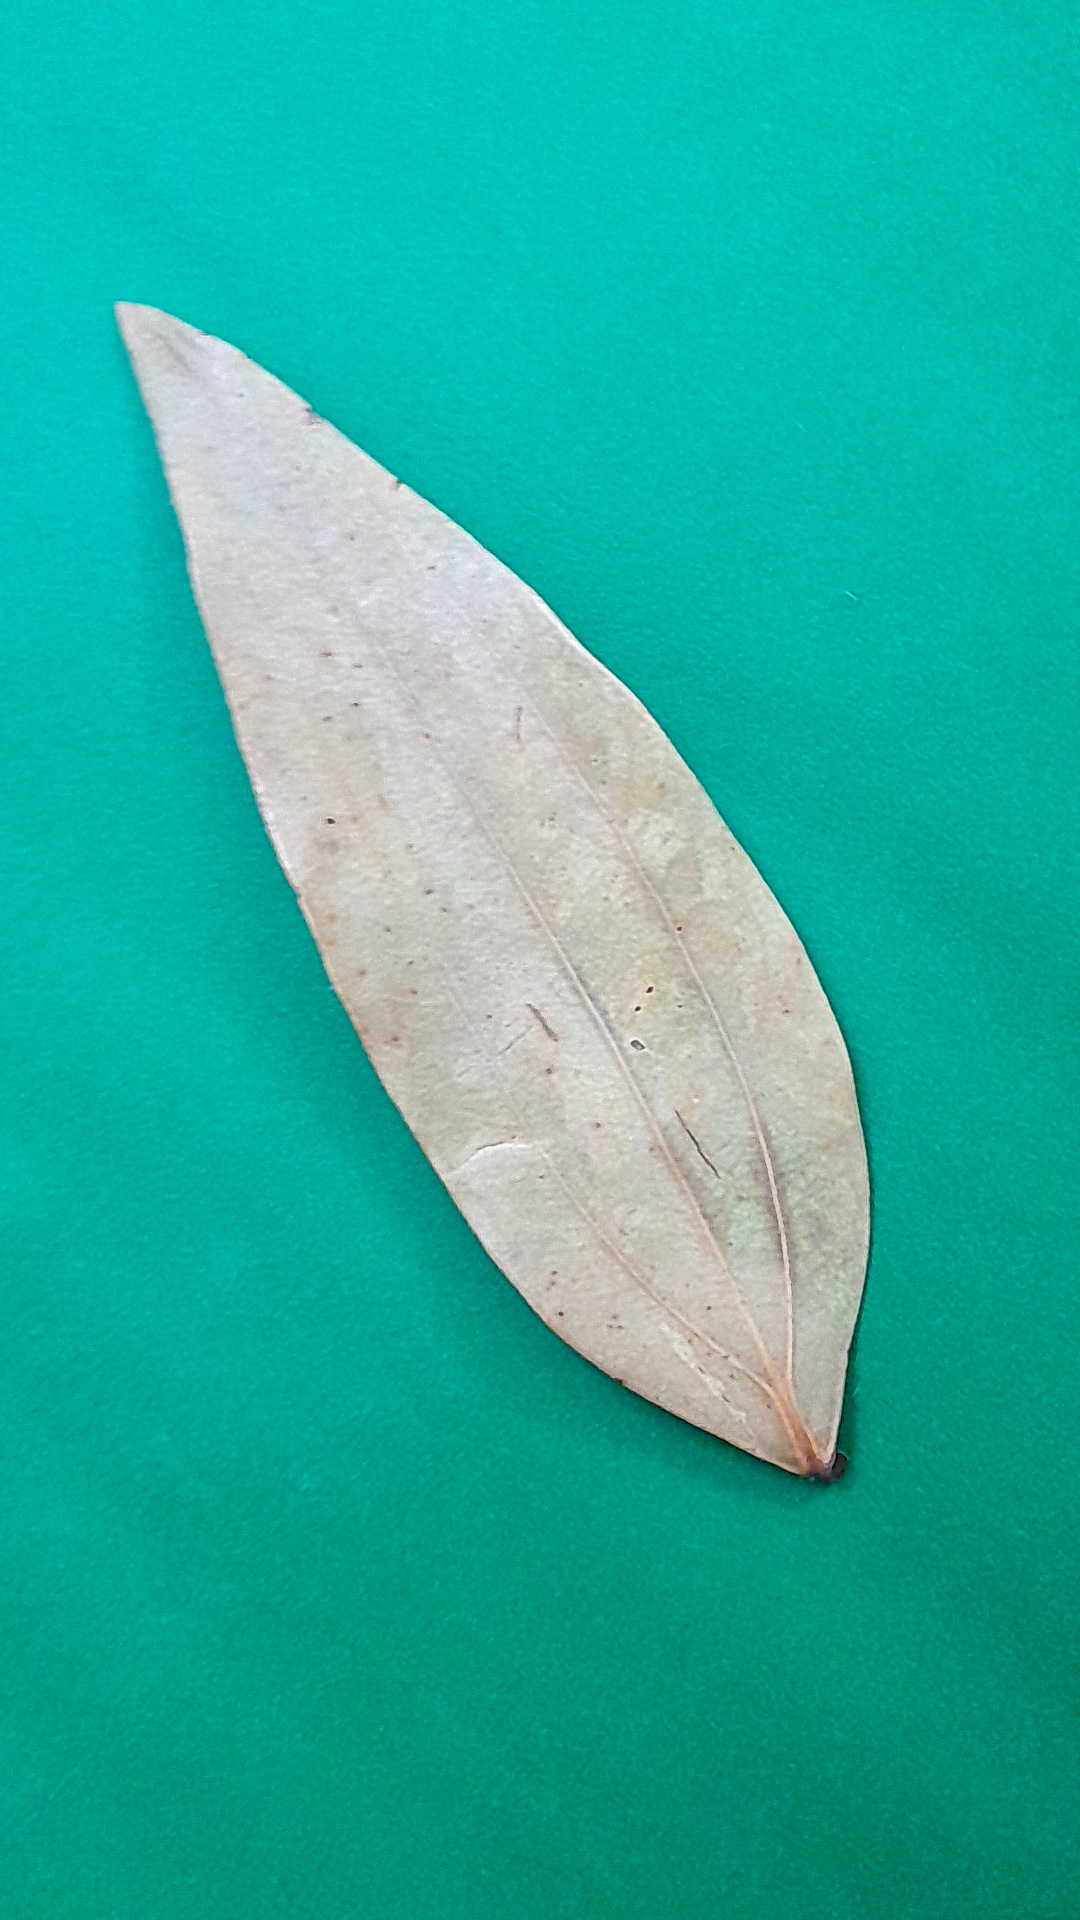
Label: Dry Leaf